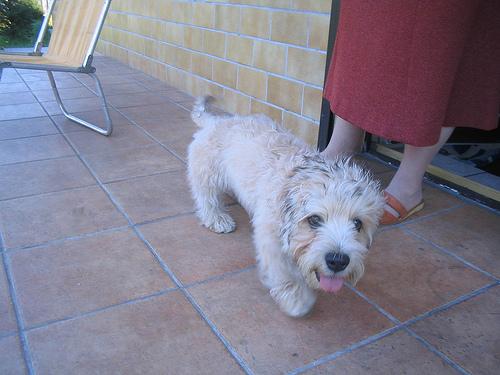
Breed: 211-n000052-Dandie_Dinmont